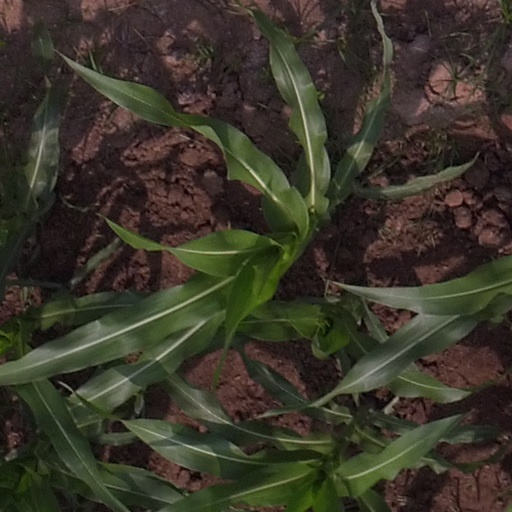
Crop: maize; corn